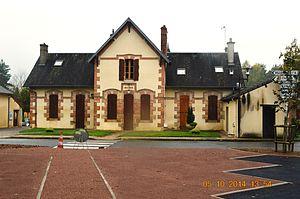
Aurouër est une commune française, située dans le département de l'Allier en région Auvergne-Rhône-Alpes.